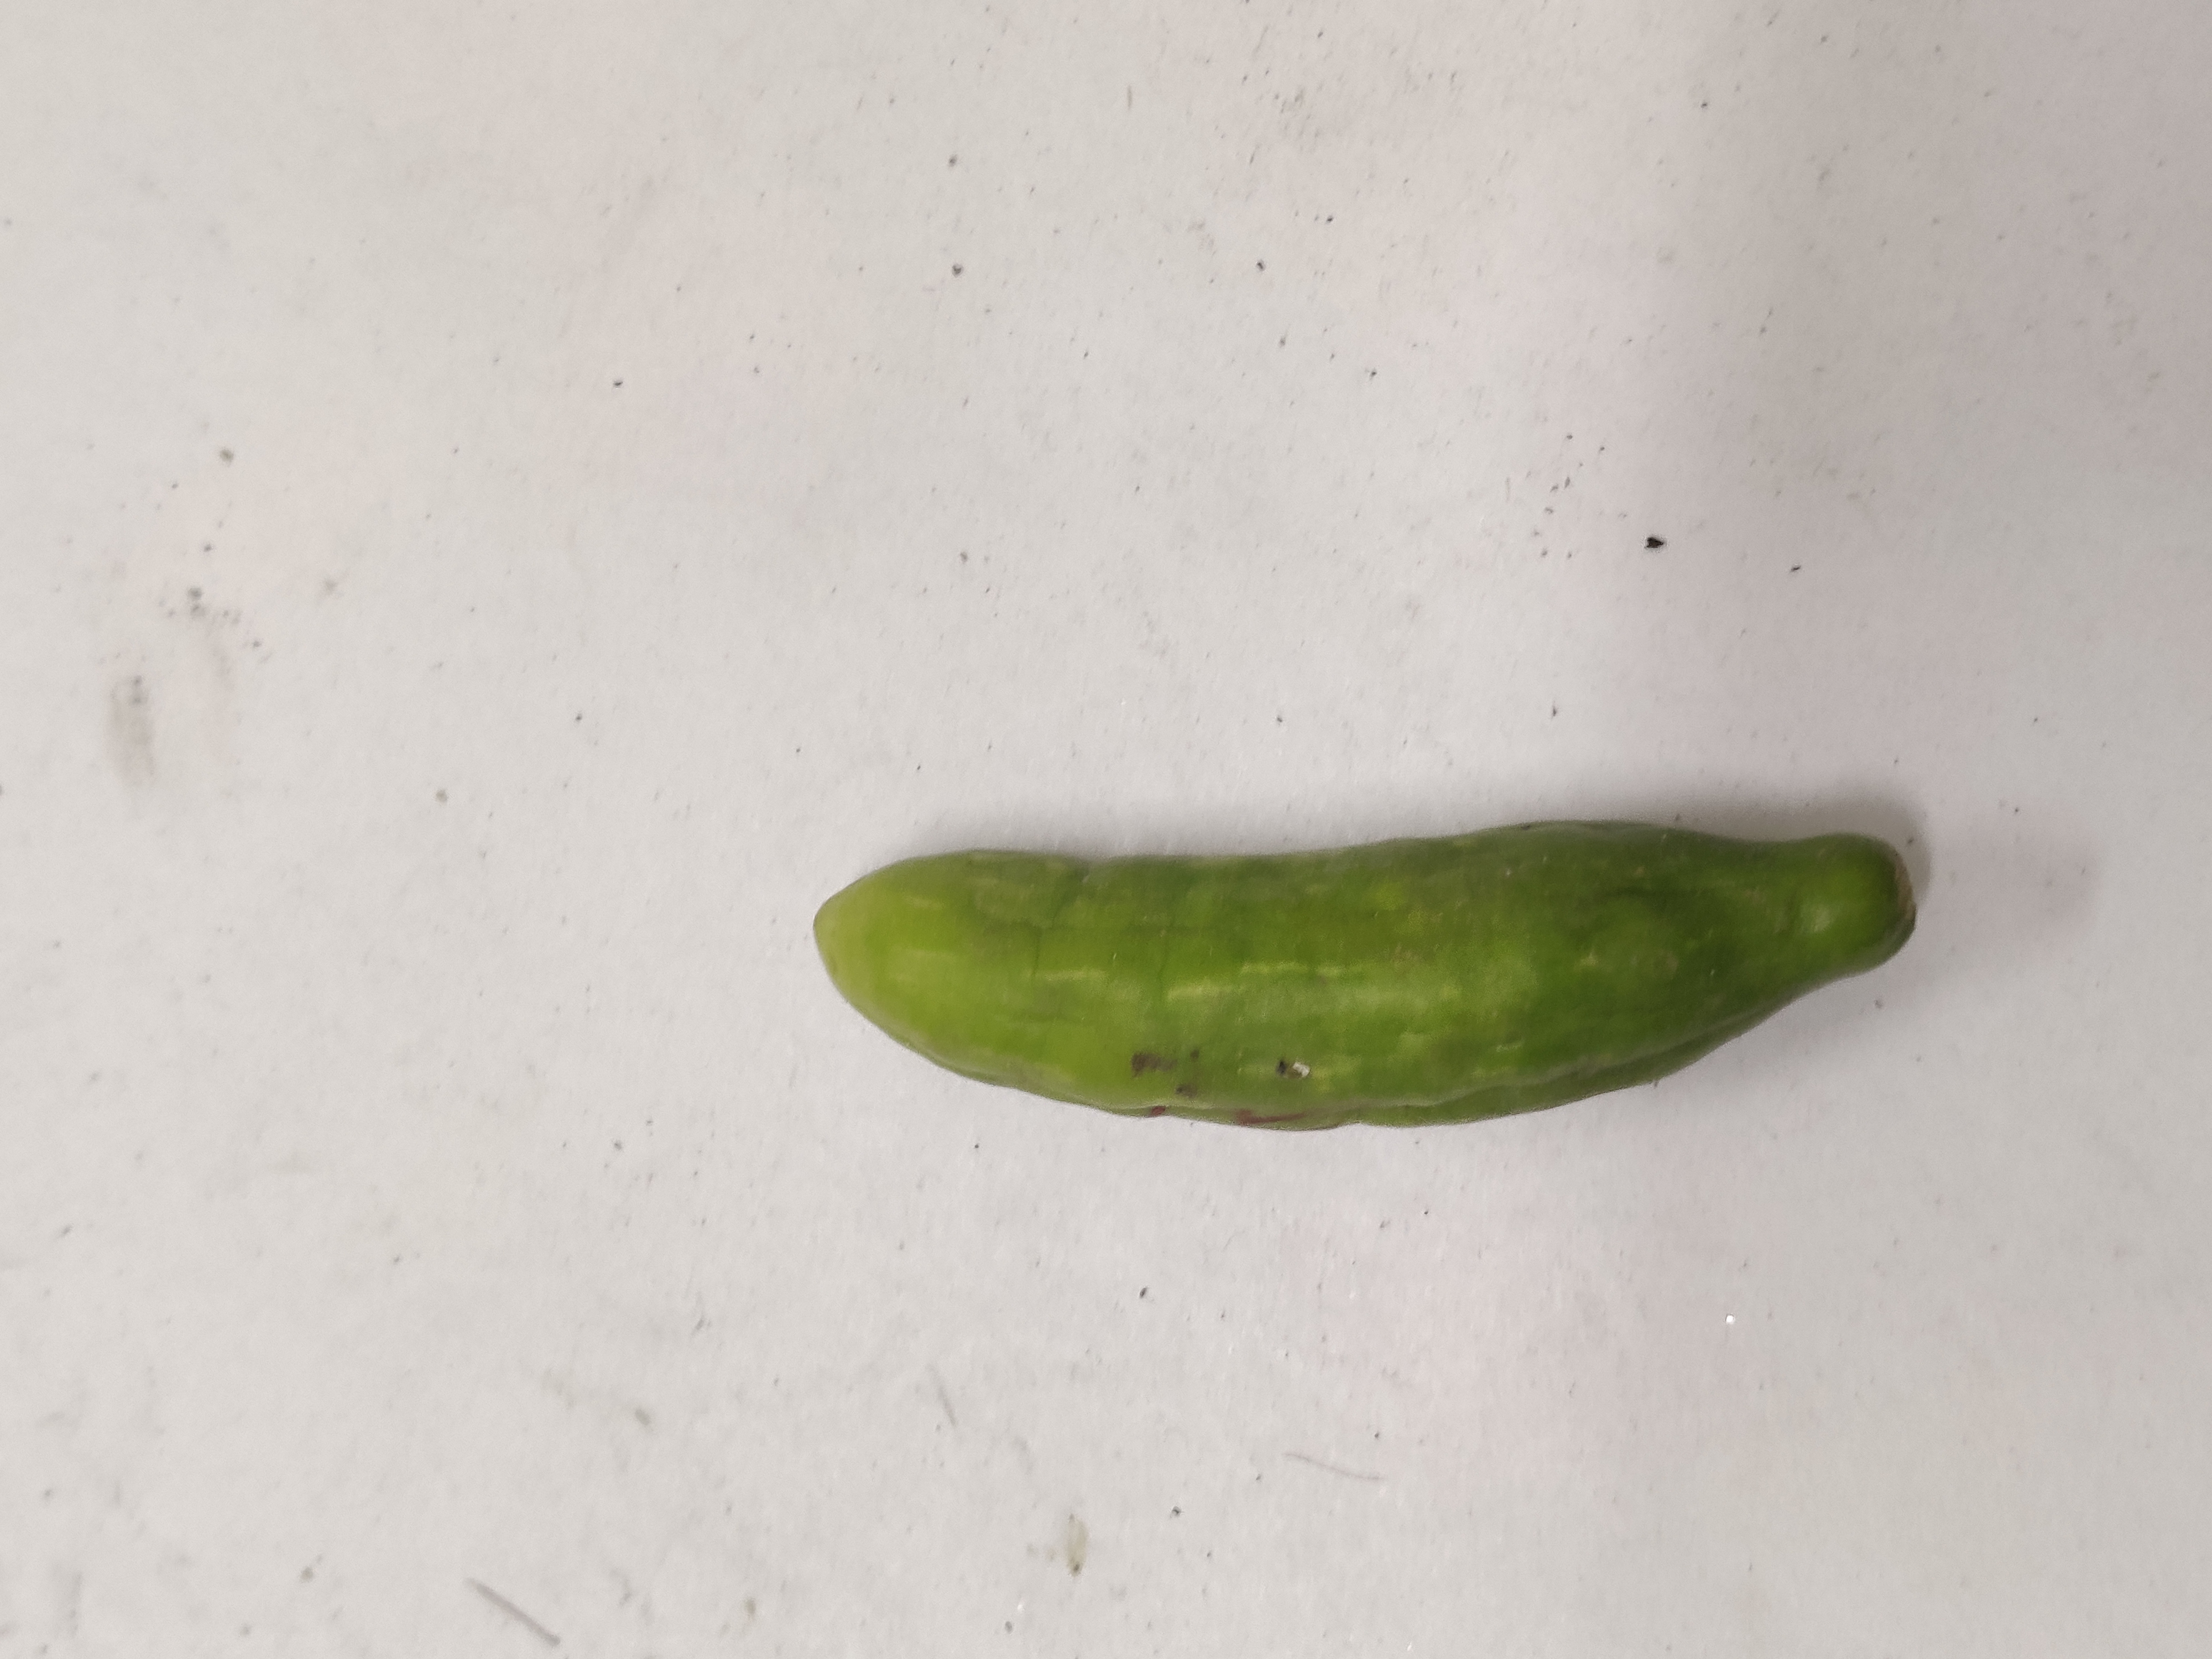
Crop: Ivy Gourd
Condition: Severely Damaged